Ahn Eak-tai

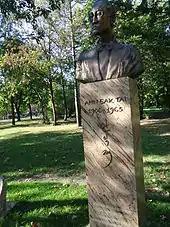
Bust of Ahn in Budapest's City Park

On 8 April 1936, Ahn left New York City, and, upon landing in Europe, headed to Berlin. There he completed "Aegukga", the new Korean national anthem, and sent it to a Korean independence movement organization in San Francisco called the "Korean People's Meeting". He also made final touches to the "Symphonic Fantasy Korea". Ahn moved to Vienna, Austria to study under Bernhard Paumgartner, a famous composer and Beethoven interpreter. In 1937, Ahn went to Hungary to study under Zoltán Kodály, applying his teachings specifically to Asian music in composing the "Symphonic Fantasy Korea".